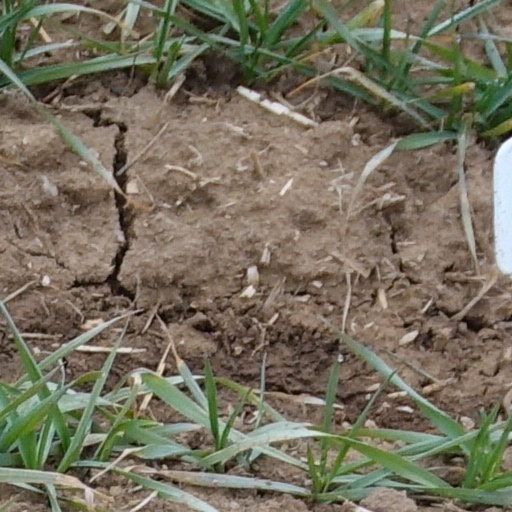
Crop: wheat